Natural Bridge Caverns

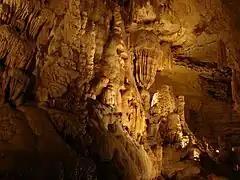
Natural Bridge Caverns

The Natural Bridge Caverns are the largest commercial caverns in the US state of Texas. The name is derived from the natural limestone slab bridge that spans the amphitheater setting of the cavern's entrance. The span was left suspended when a sinkhole collapsed below it.